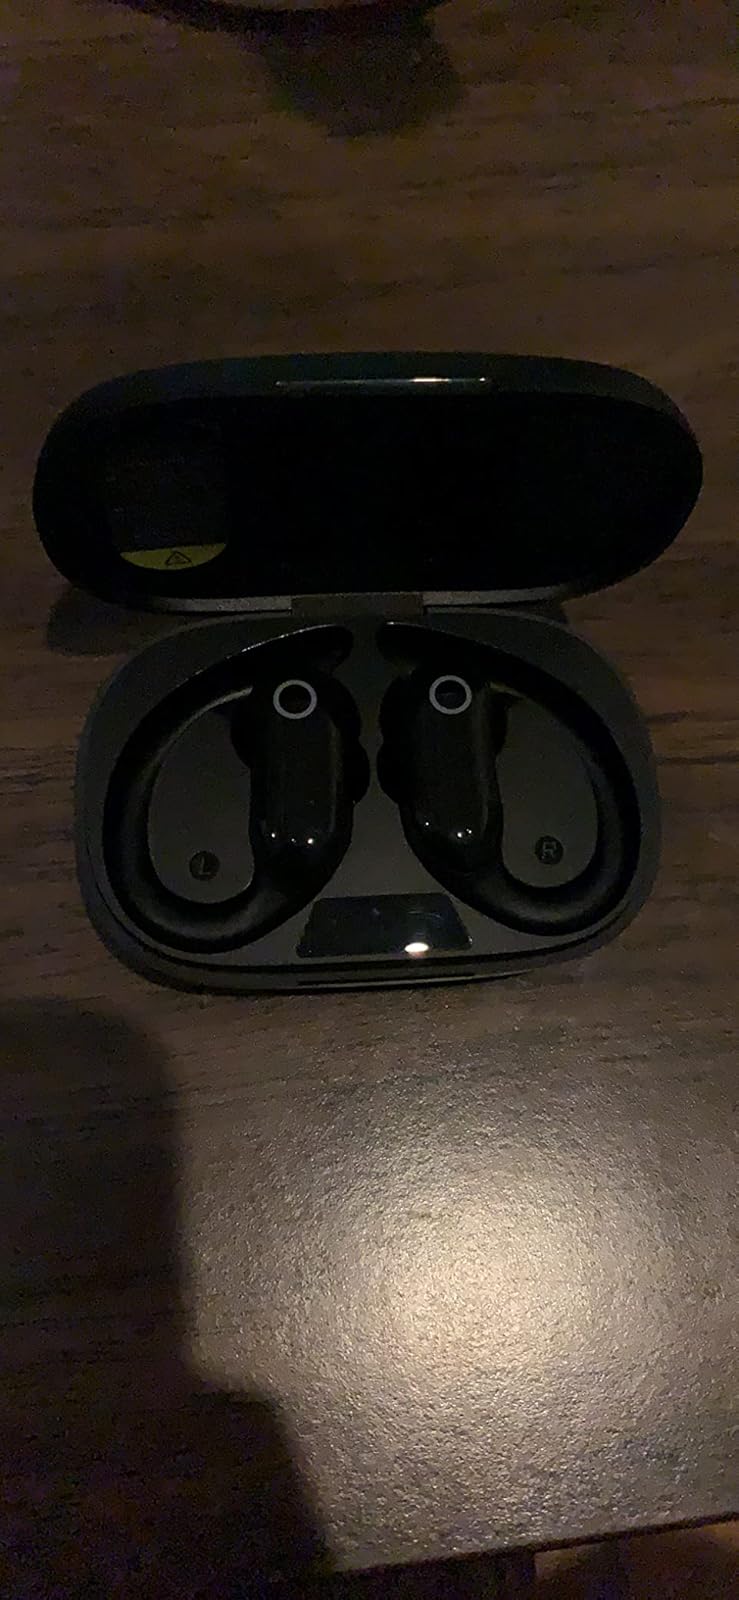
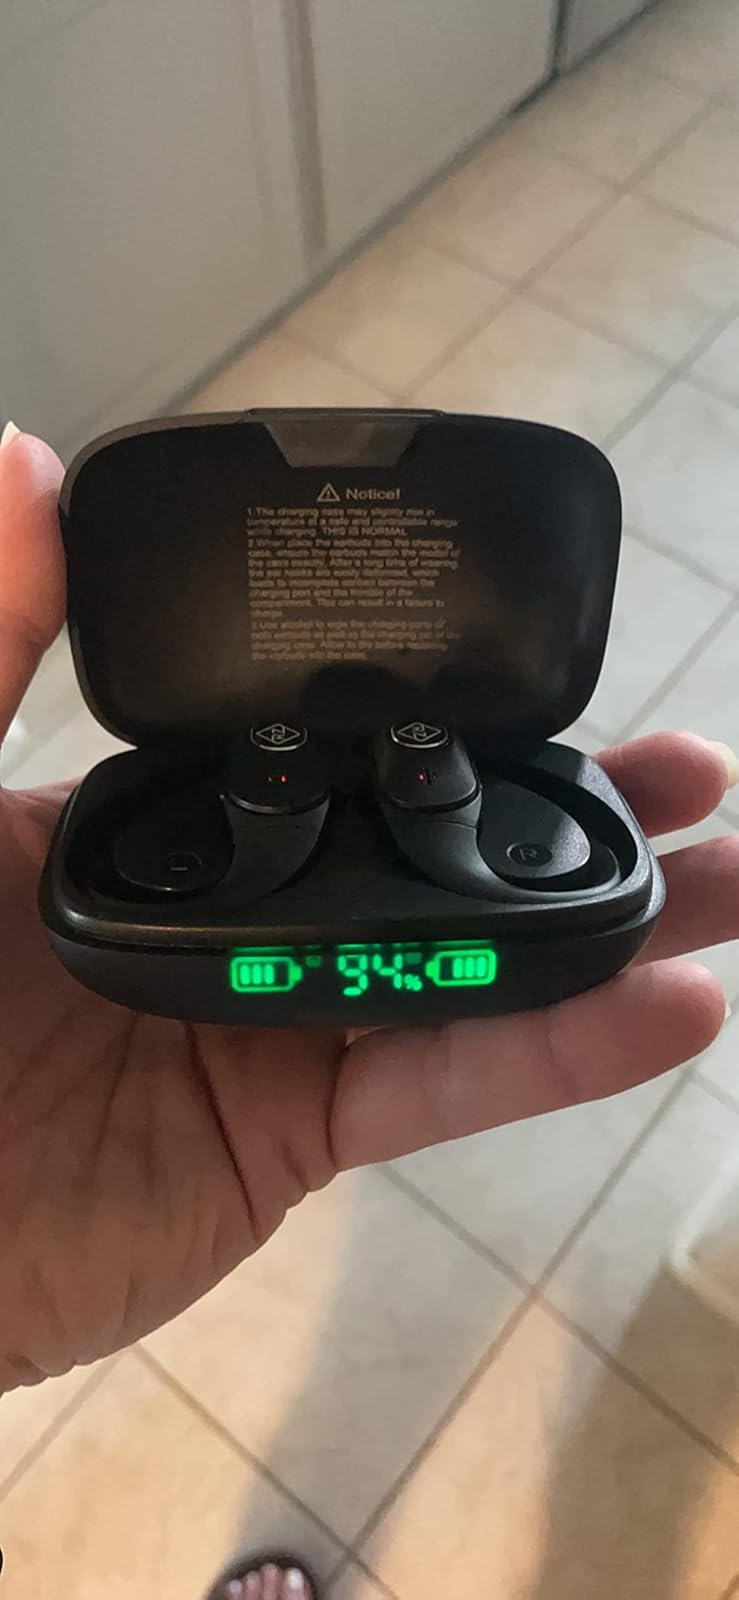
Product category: earbuds
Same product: no